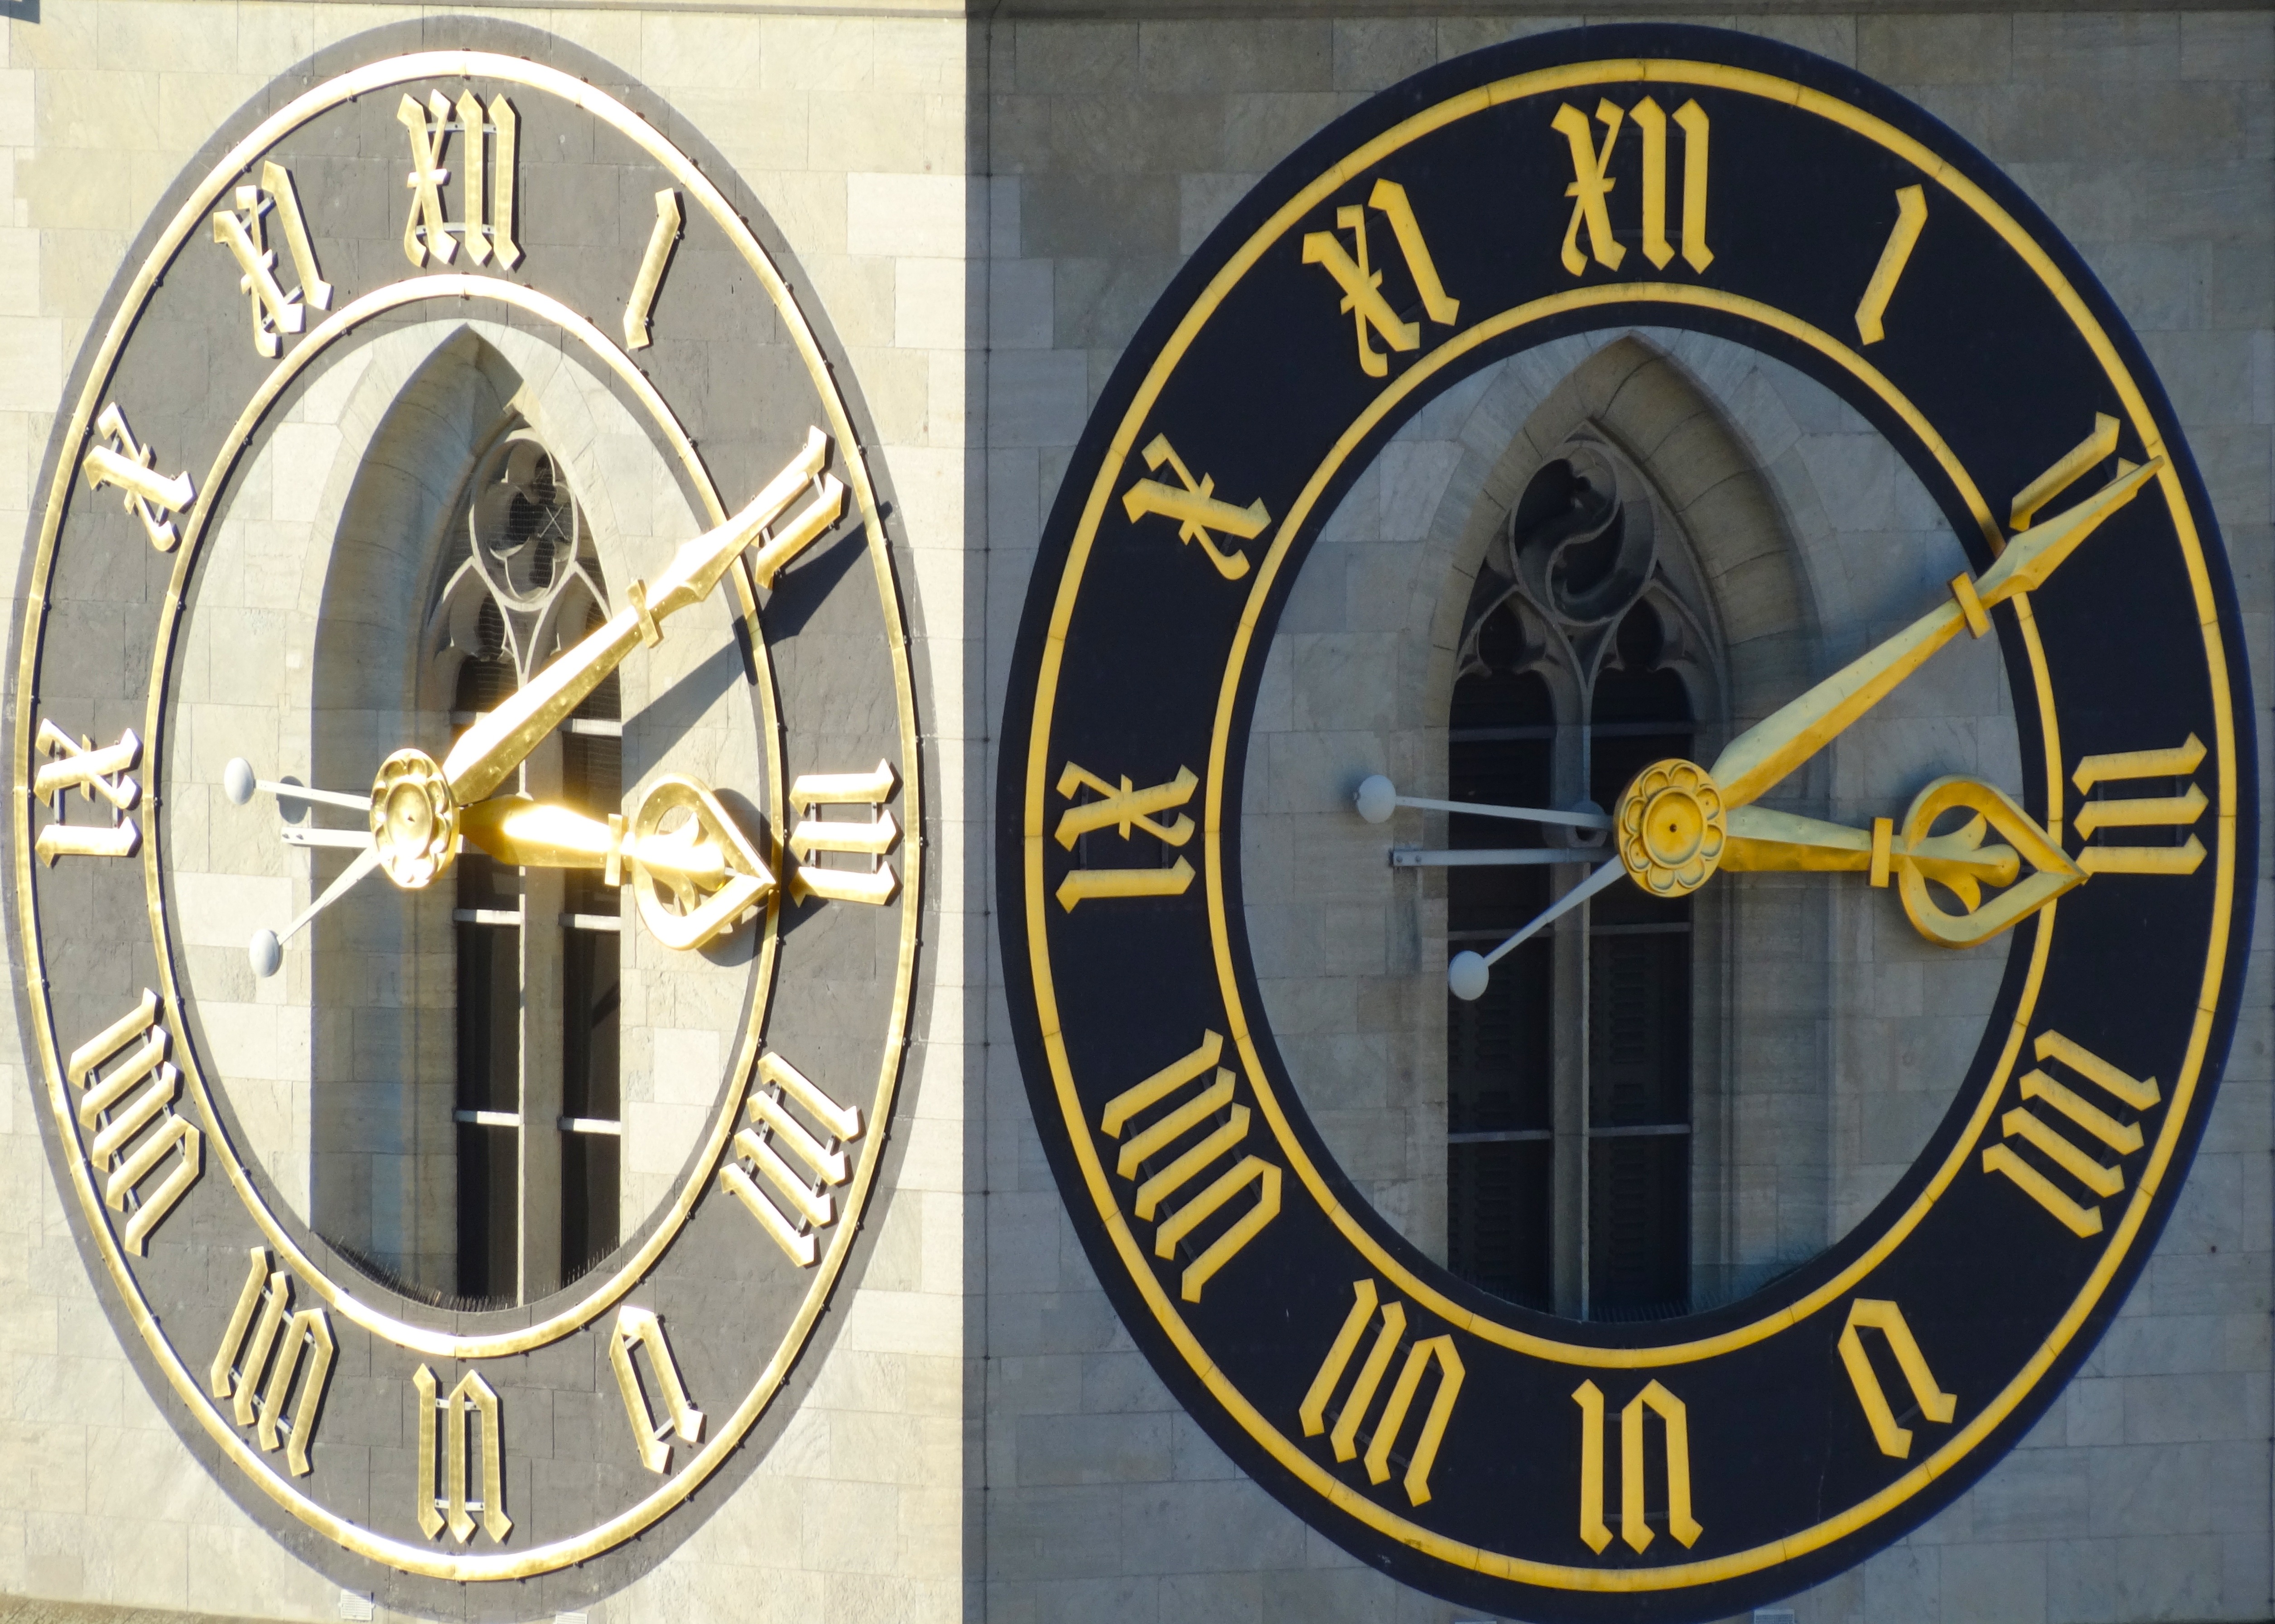
wheel, window, clock, time, number, hour, symbol, furniture, decor, minute, dial, church clock, time of, church tower, home accessories